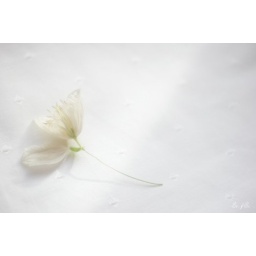
white flower in white